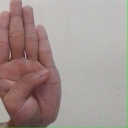
अक्षर: ब